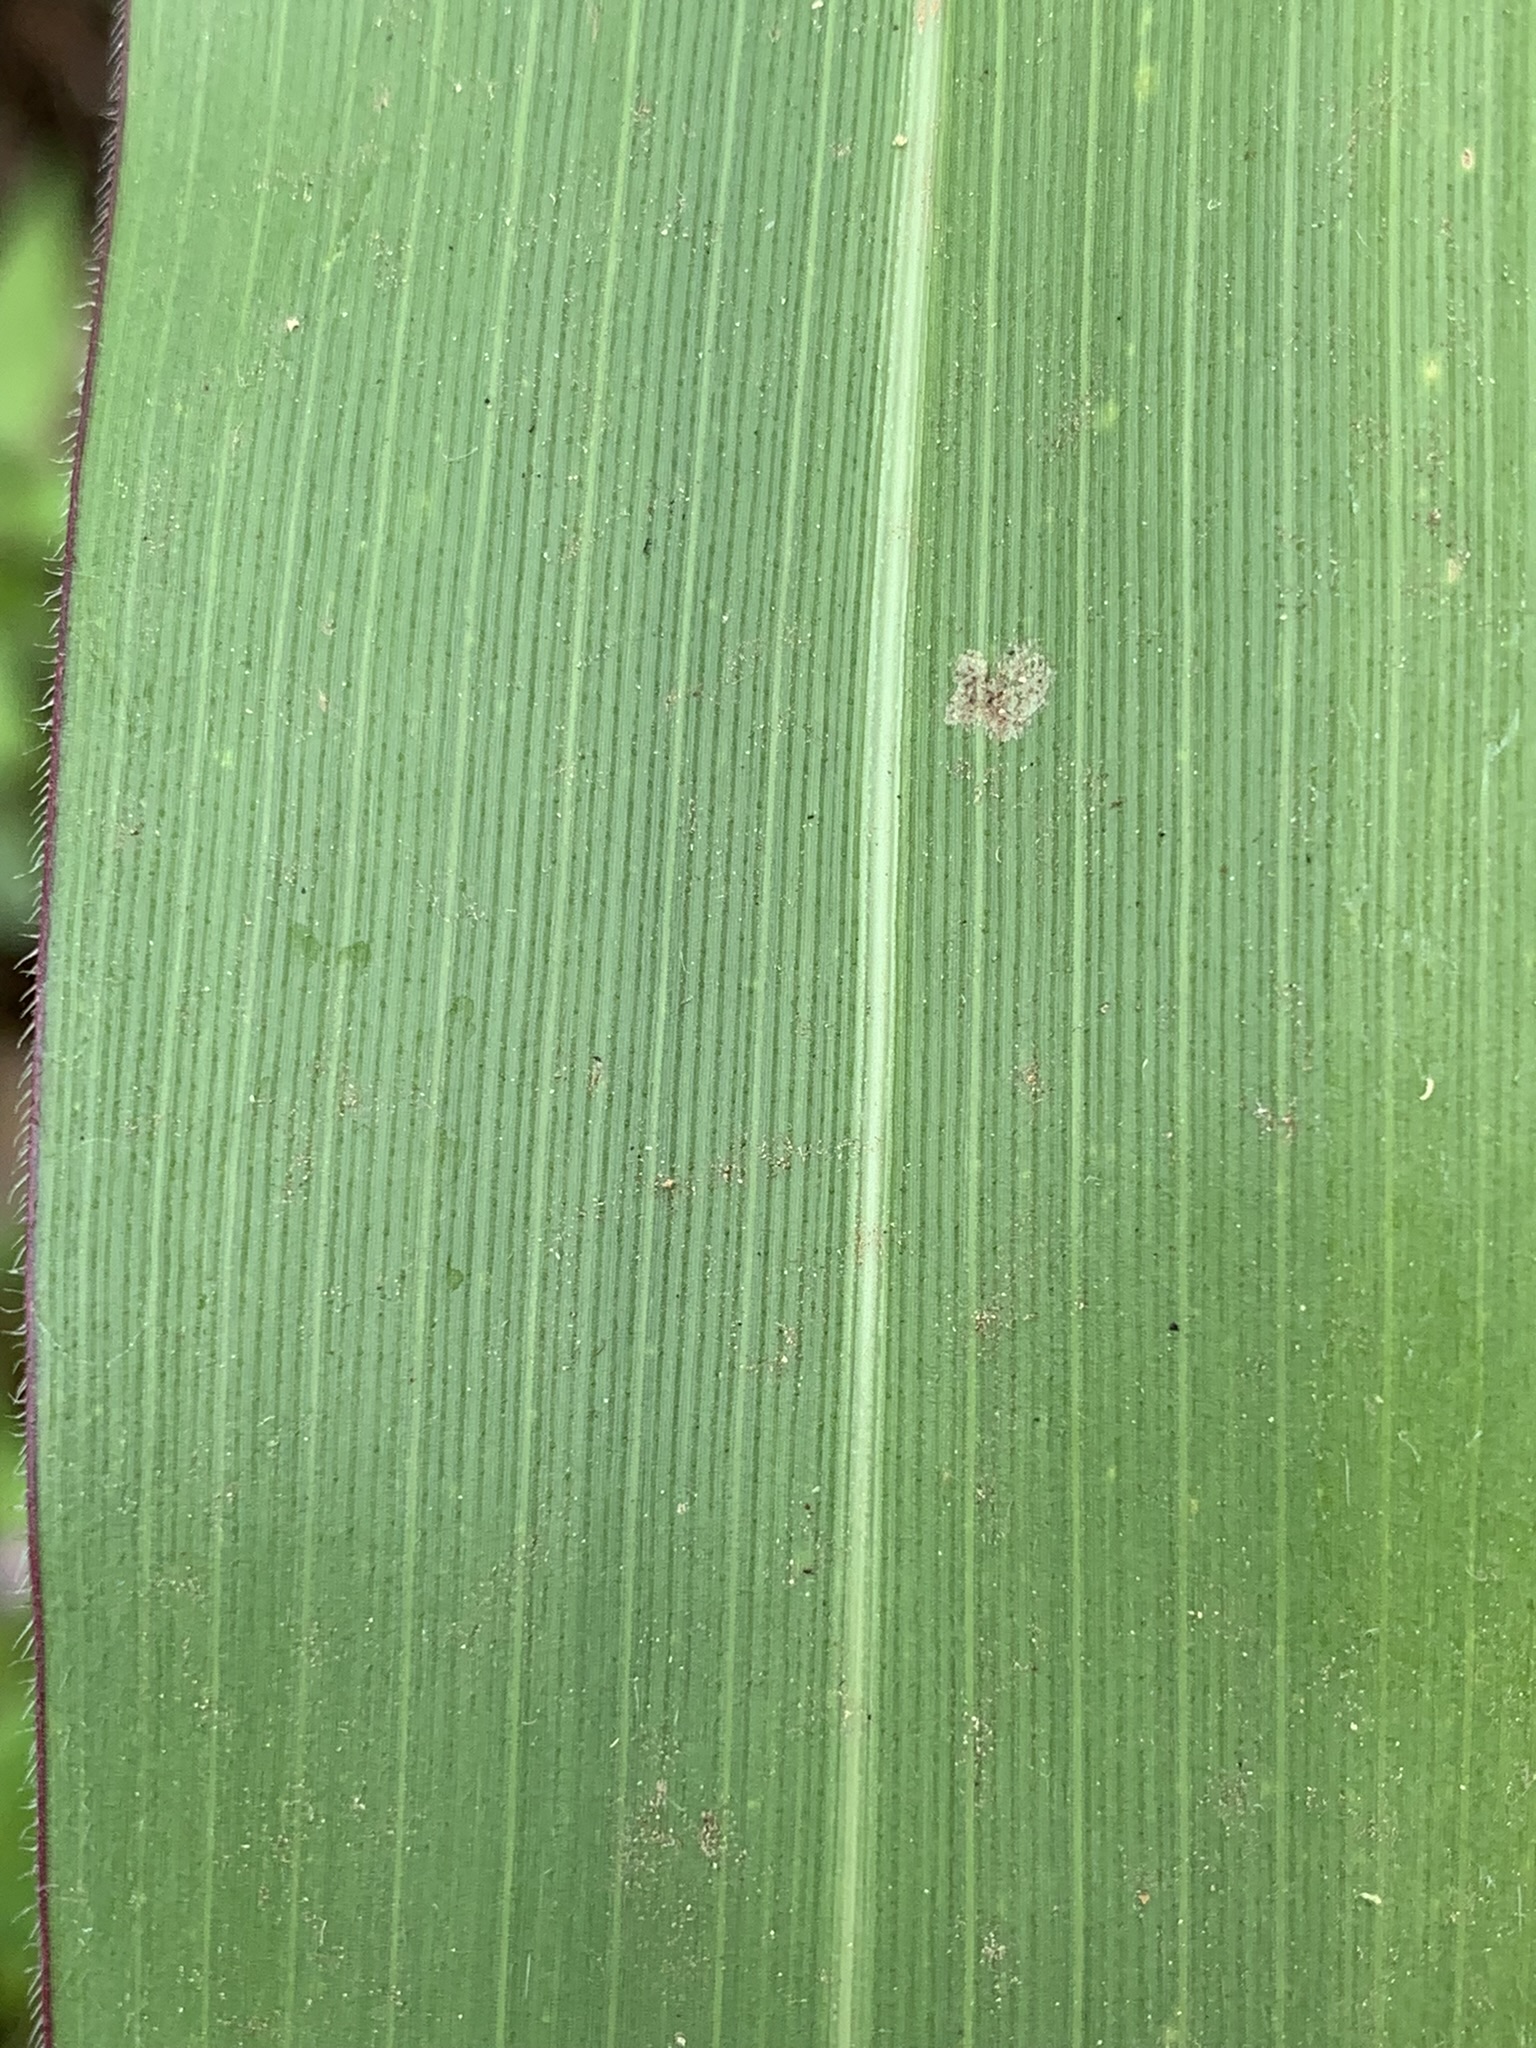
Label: Healthy